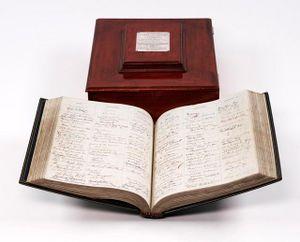
Les pogroms de Kichinev sont deux émeutes antisémites qui se sont déroulées à Kichinev/Chișinău, capitale de la Bessarabie alors russe le 6 et 7 avril 1903 et le 19 et 20 octobre 1905. Ils font partie des deux vagues de pogroms, la première due à des journalistes antisémites, la seconde à l'antisémitisme du clergé chrétien, qui ont simultanément endeuillé Odessa et plusieurs shtetls de Podolie.